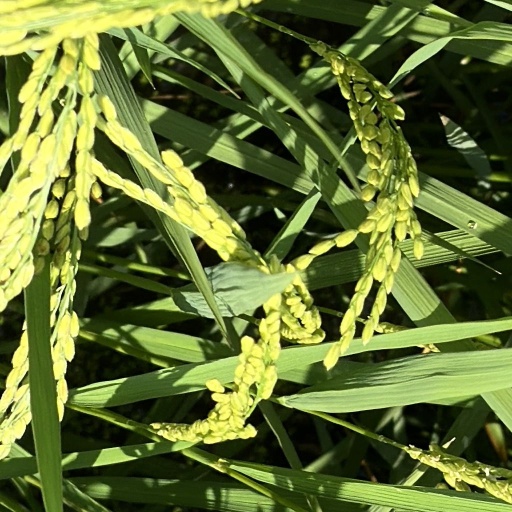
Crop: rice